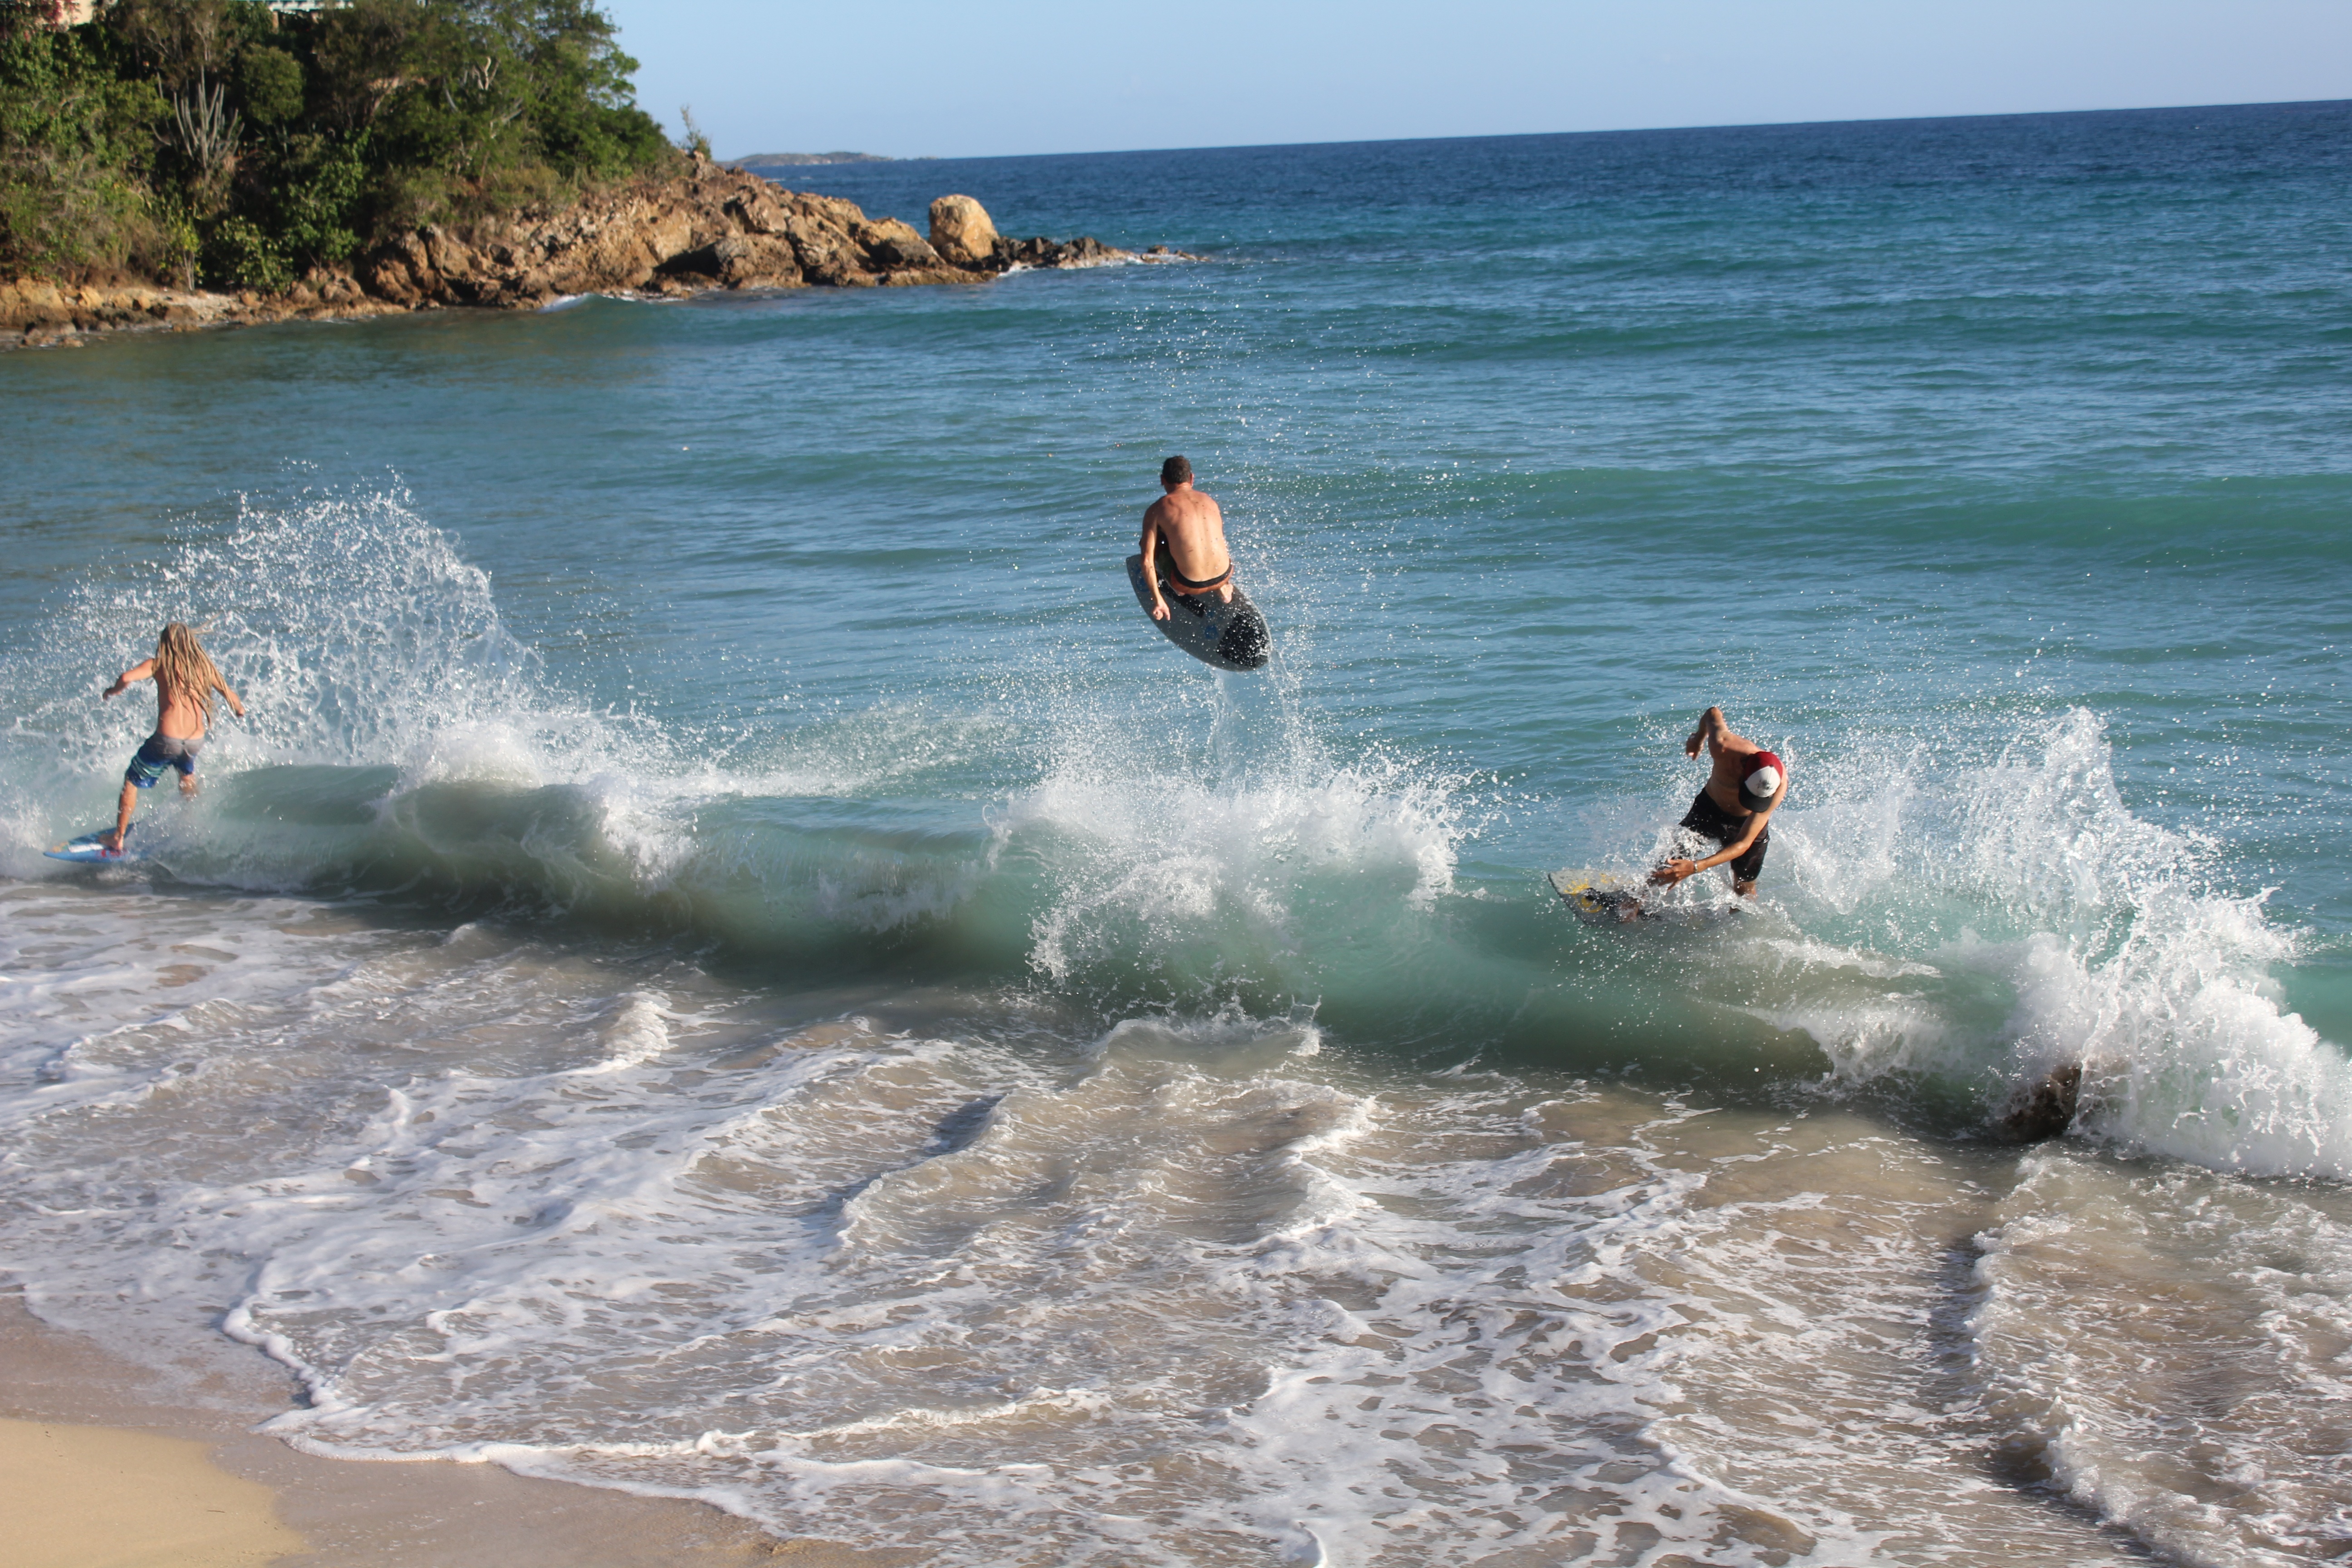
beach, sea, coast, ocean, shore, wave, wake, jump, vacation, surfer, surf, surfing, extreme sport, body of water, waves, sports, boating, skimboarding, water sports, water sport, wind wave, boardsport, surfing equipment and supplies